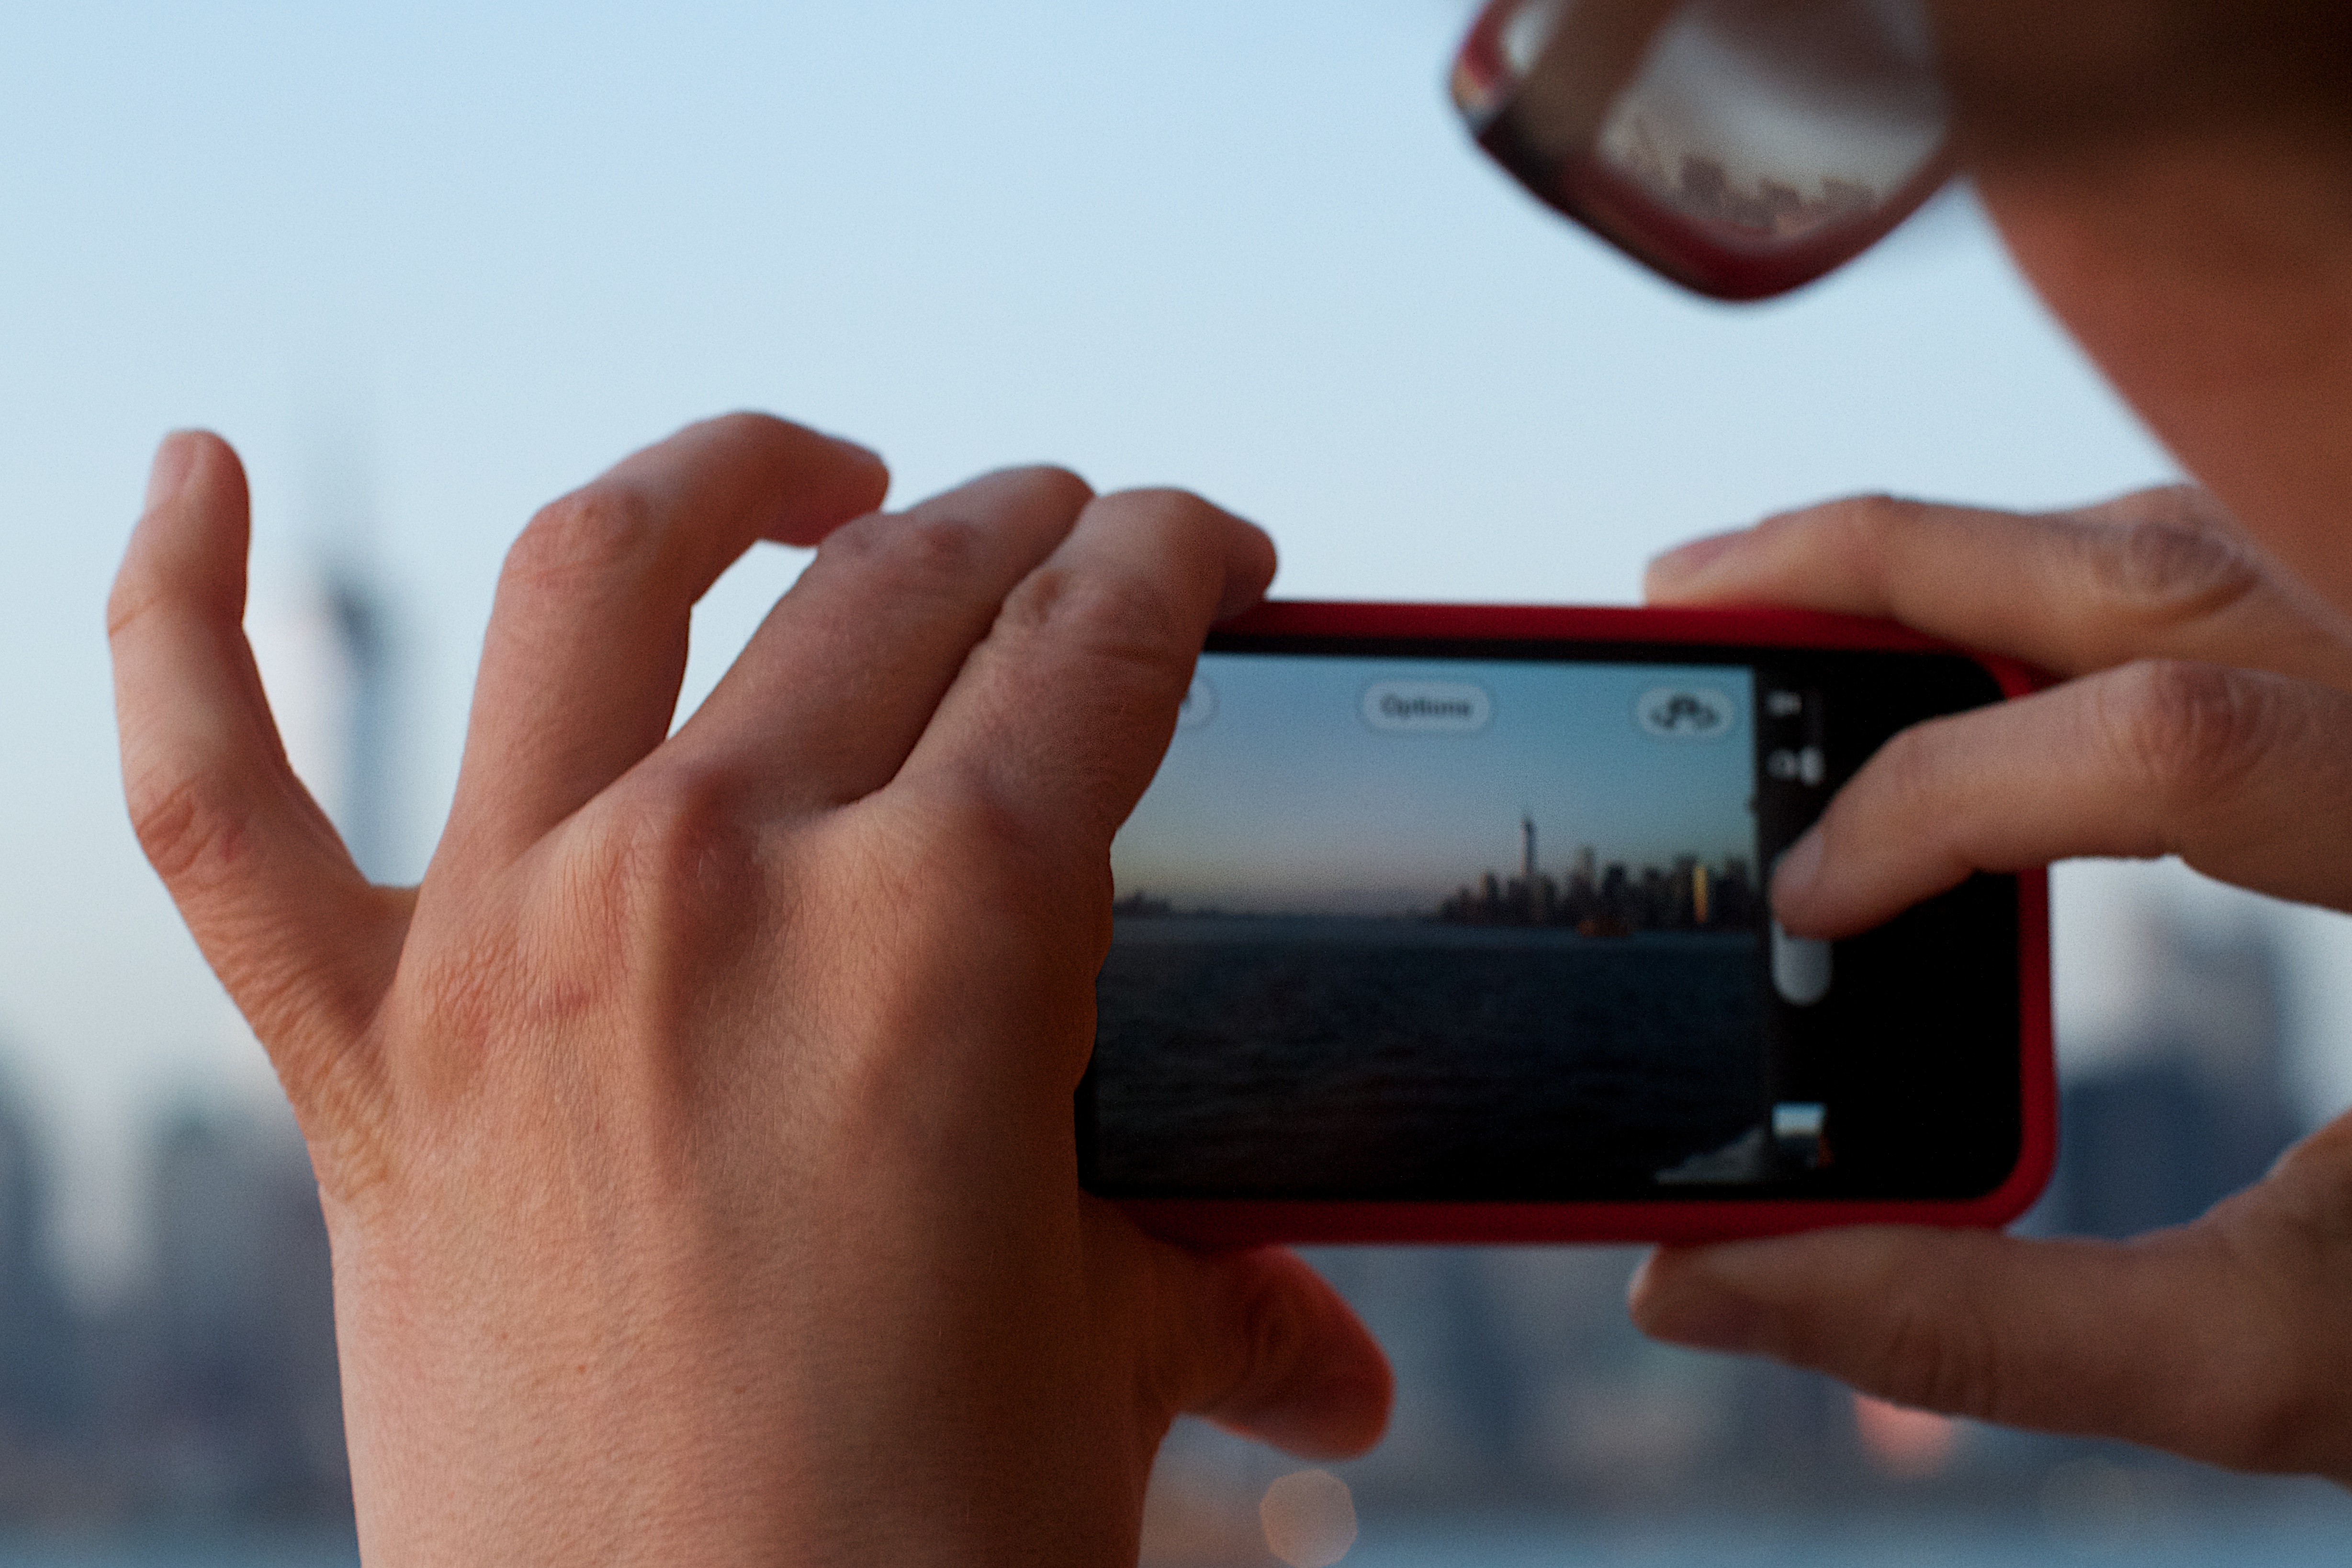
smartphone, hand, technology, finger, telephone, gadget, mobile phone, close up, 2013365, electronic device, text messaging, portable communications device, communication device